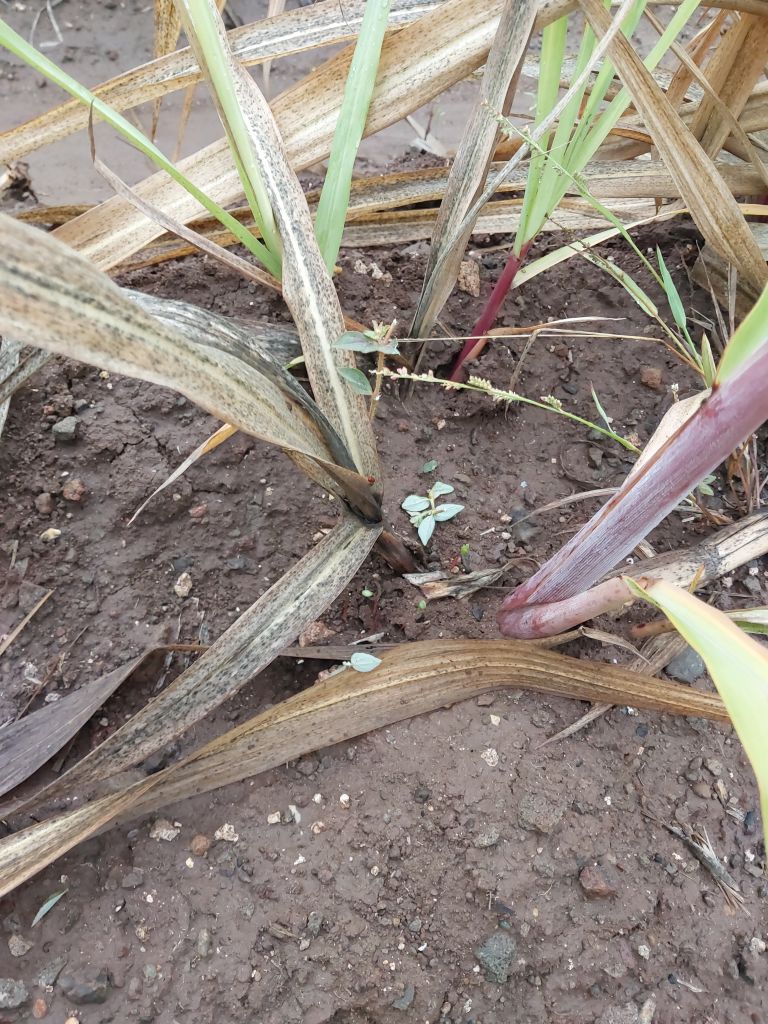
Label: Sett Rot